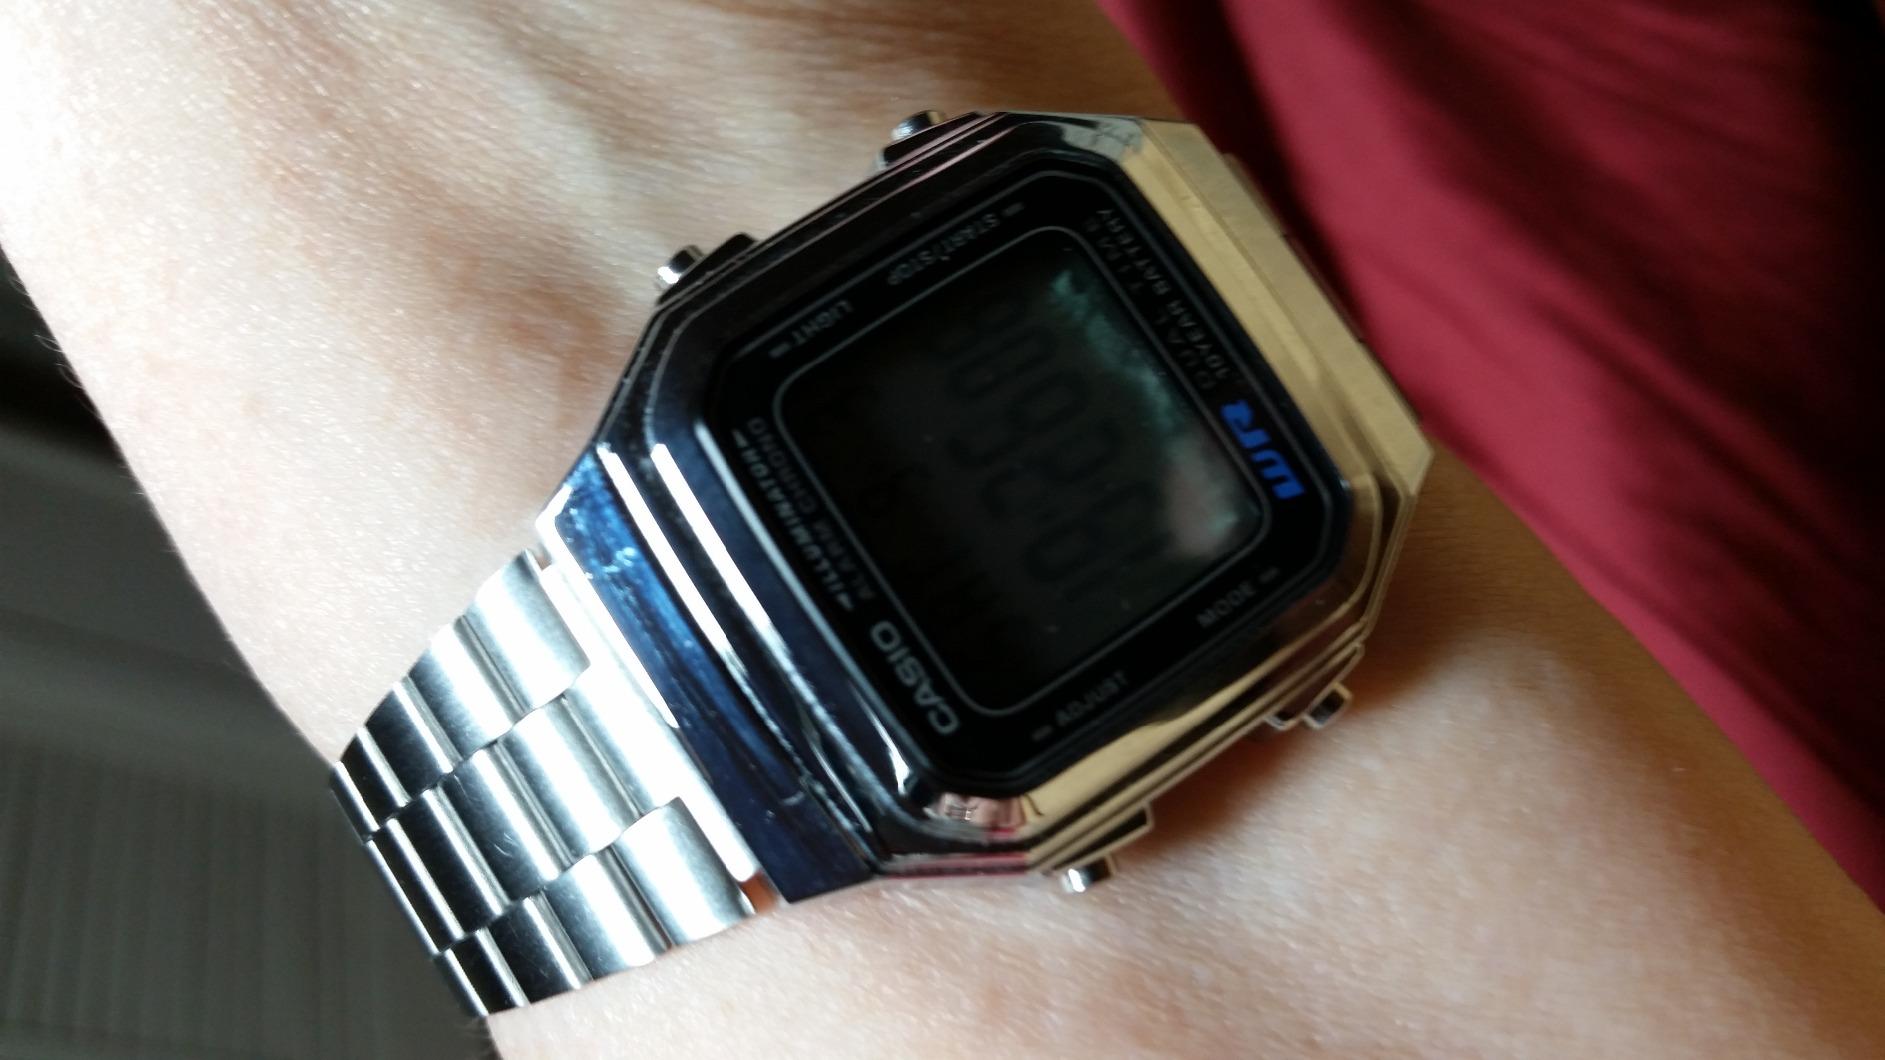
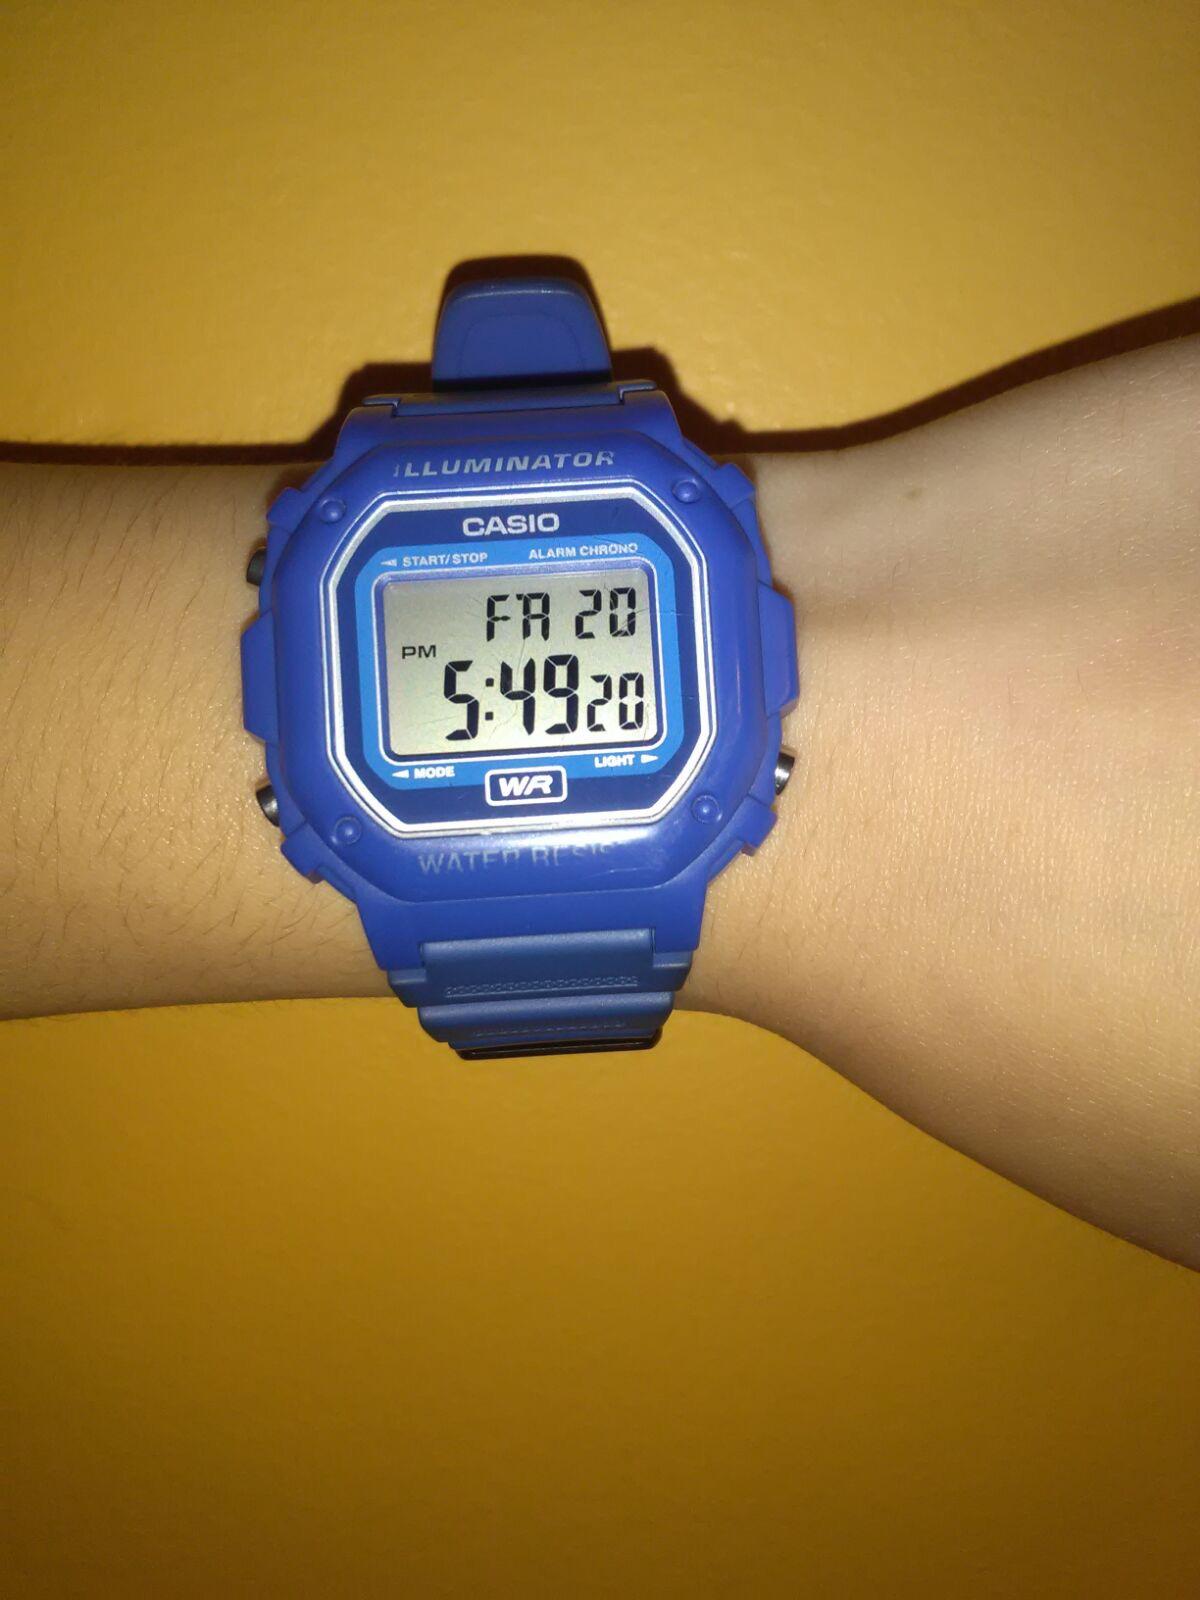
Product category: accessories_watch
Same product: no